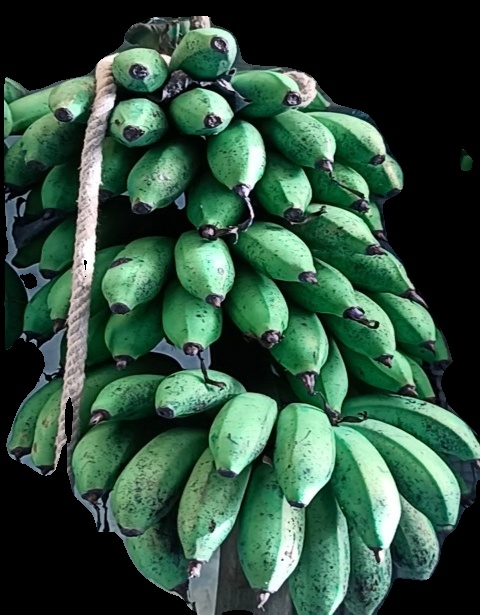
Variety: rasbale
Grade: grade2